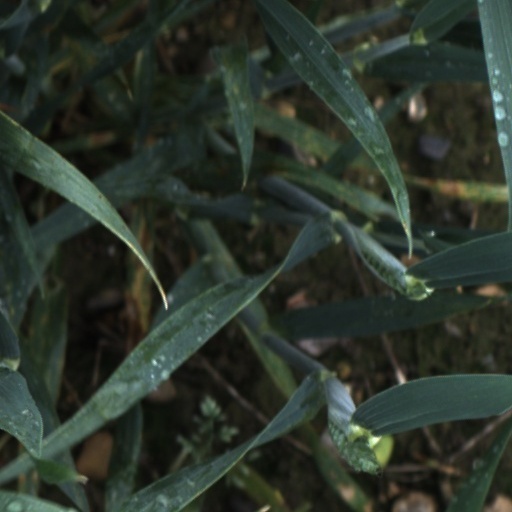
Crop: wheat